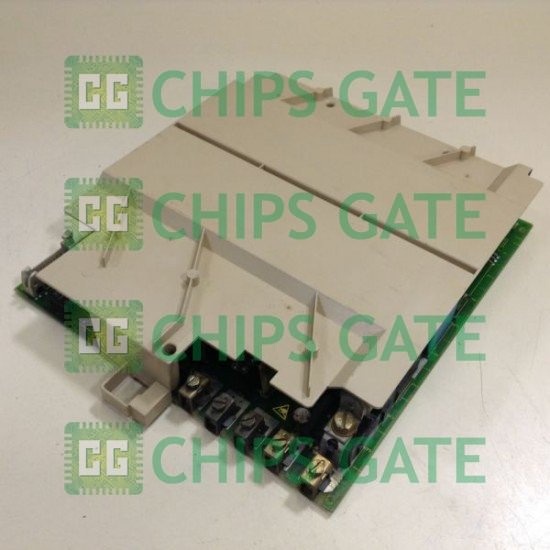
6SC6120-0FE00 Siemens
Brand: Siemens
All trademarks, registered trademarks, product names and company names or logos mentioned on this site are the property of their respective owners.
Category: Electronics > Circuit Boards & Components